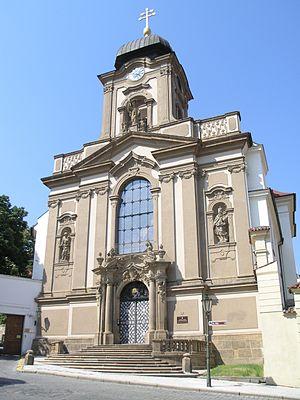
Outlander, ou Outlander - Le Chardon et le Tartan au Québec et en Suisse, est une série télévisée américaine créée par Ronald D. Moore et diffusée depuis le 9 août 2014 sur Starz et au Canada depuis le 24 août 2014 sur Showcase pour les deux premières saisons, puis en simultané sur W Network depuis la troisième saison. Elle est l'adaptation de la série de romans de fantasy Le Chardon et le Tartan écrits par Diana Gabaldon.